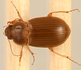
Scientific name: Amara quenseli
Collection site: Onaqui NEON (ONAQ), plot ONAQ_018